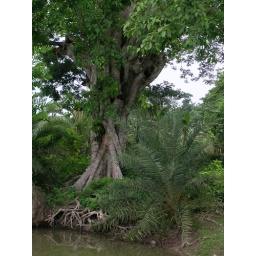
Banyan tree near an old building